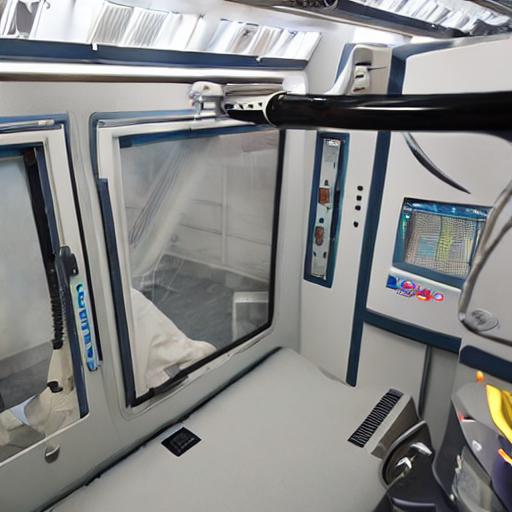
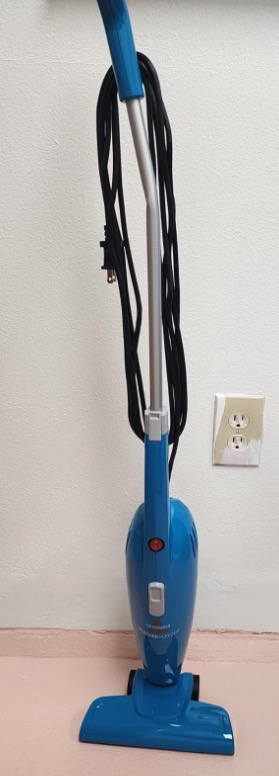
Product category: items_vacuum
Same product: no